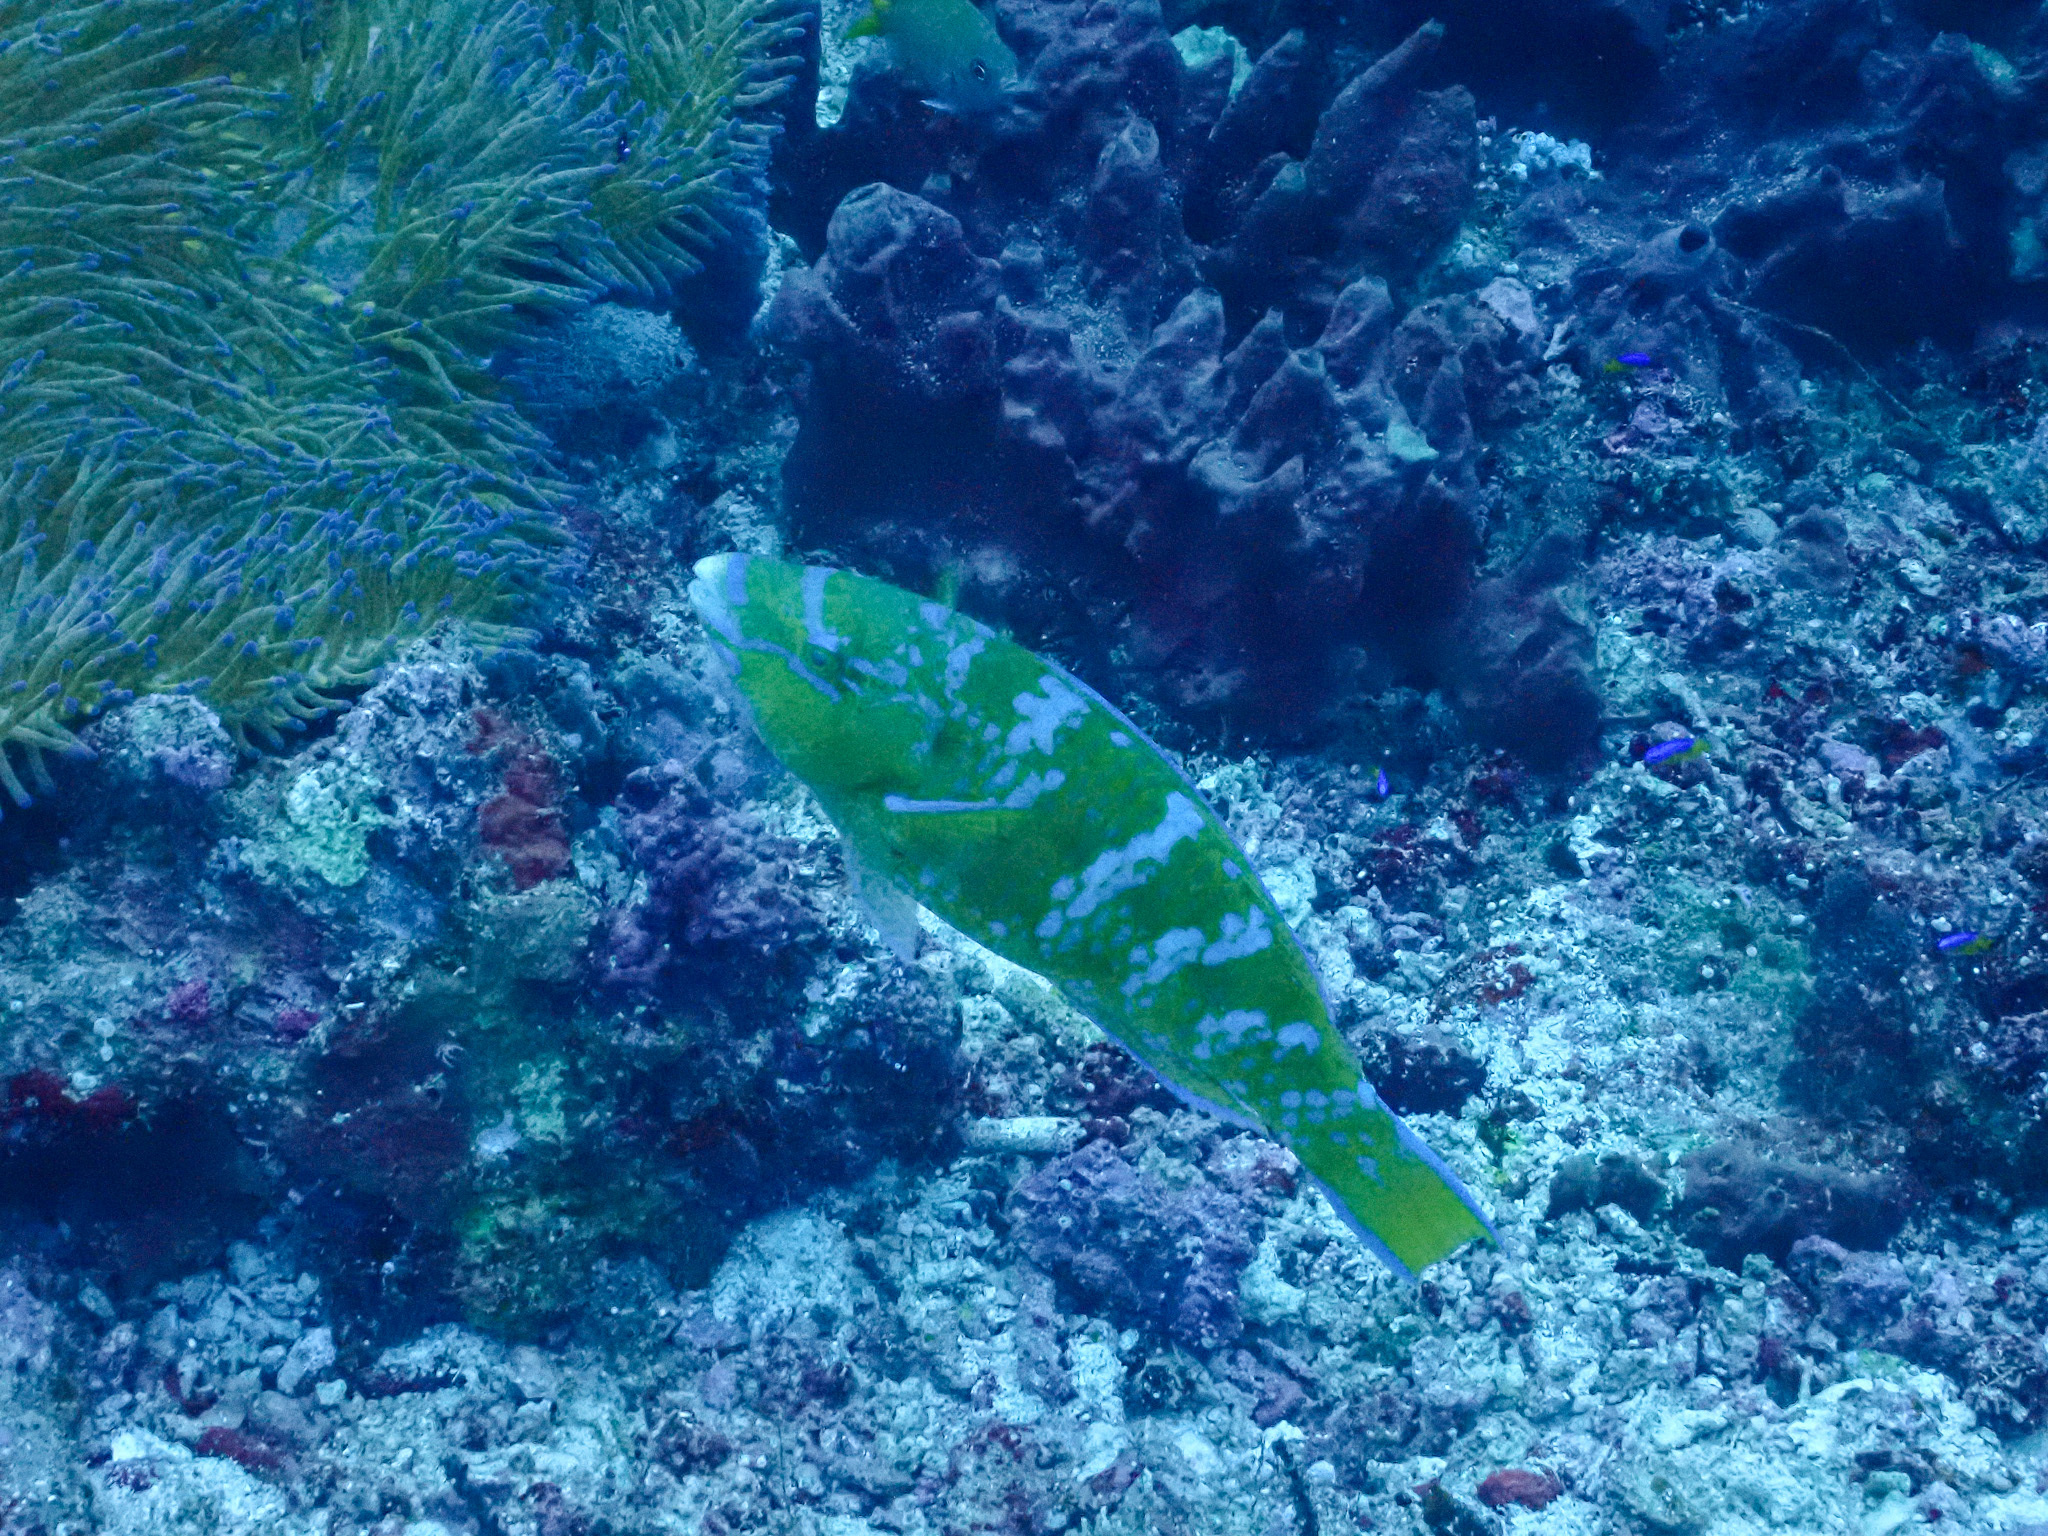
Scarus ghobban (Blue-barred Parrotfish)